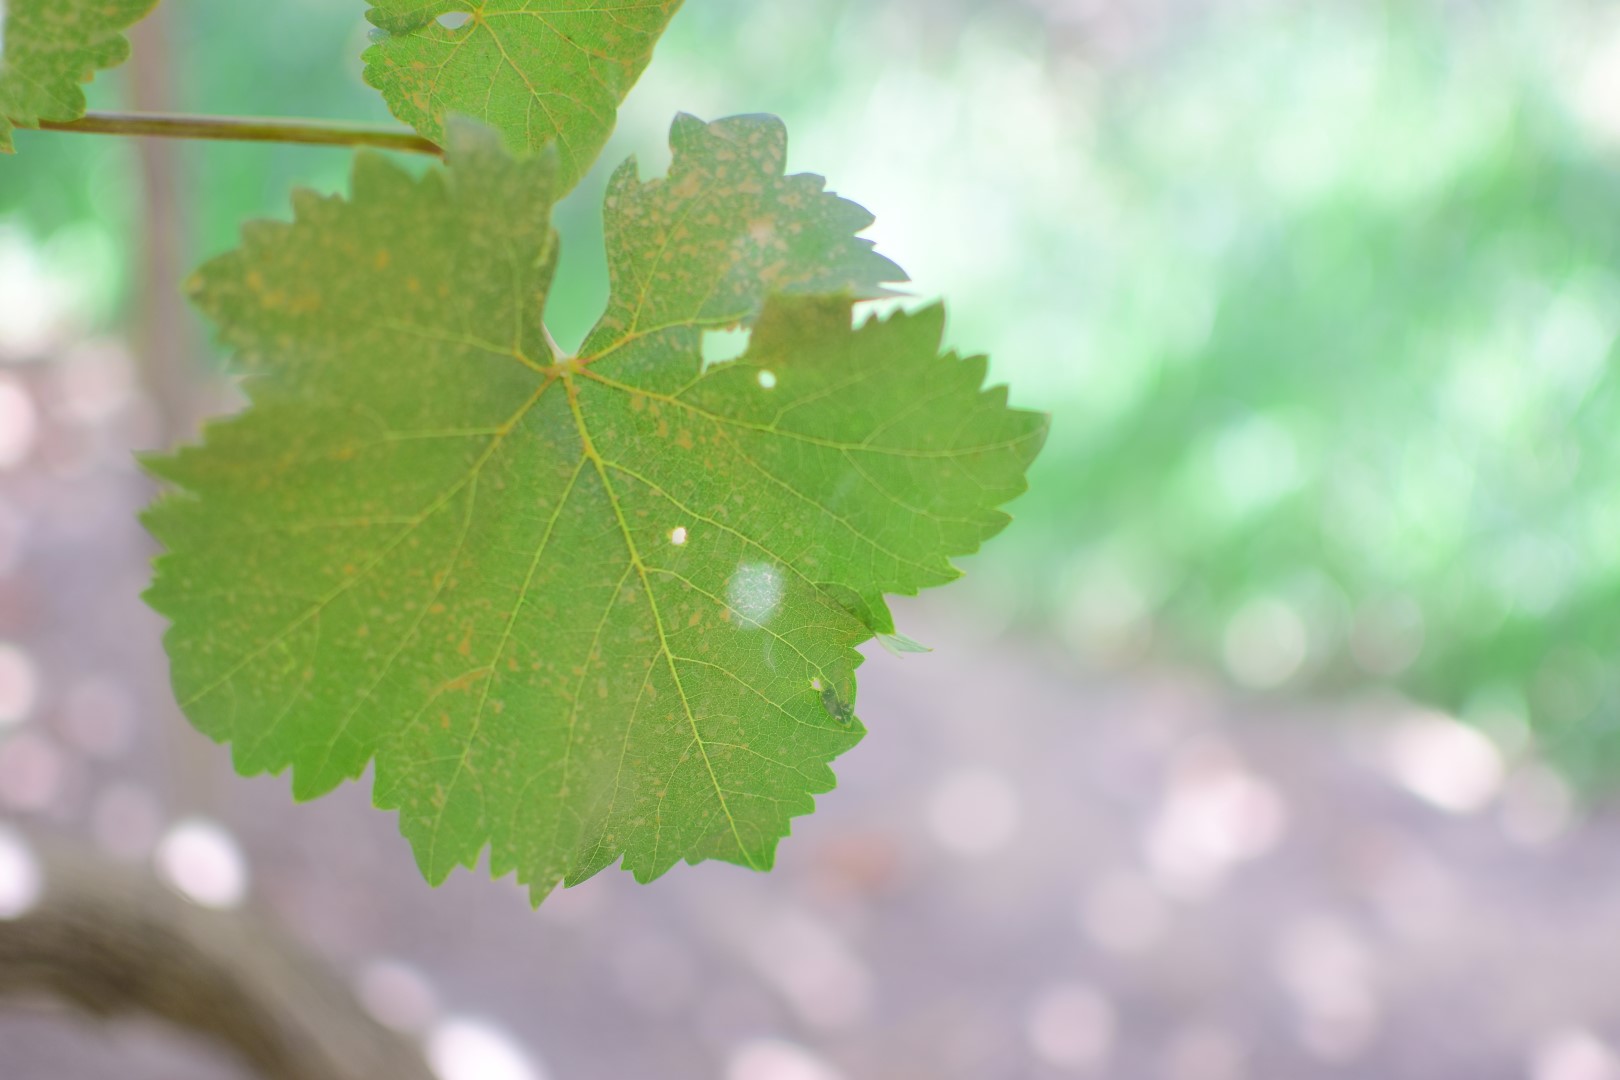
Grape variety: Shdah